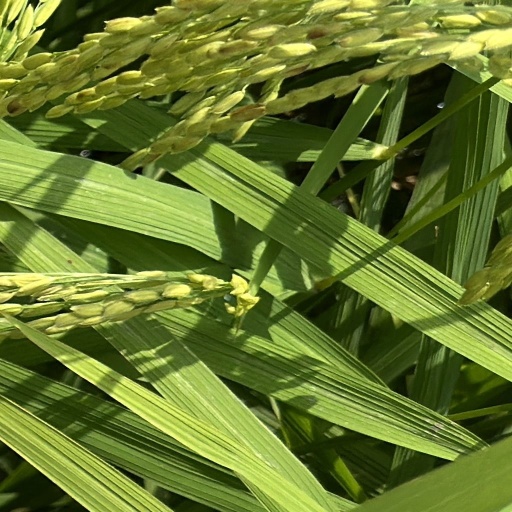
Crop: rice